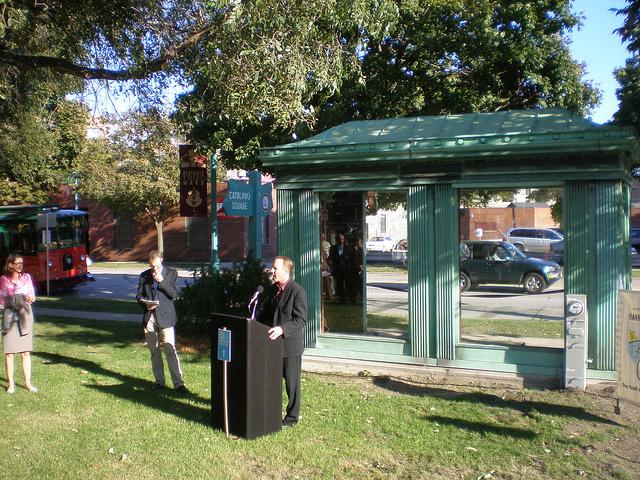
Man speaking from lectern at outdoor gathering in urban area.